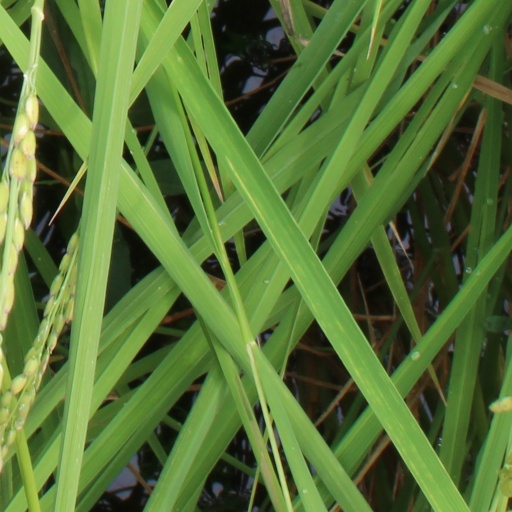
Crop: rice